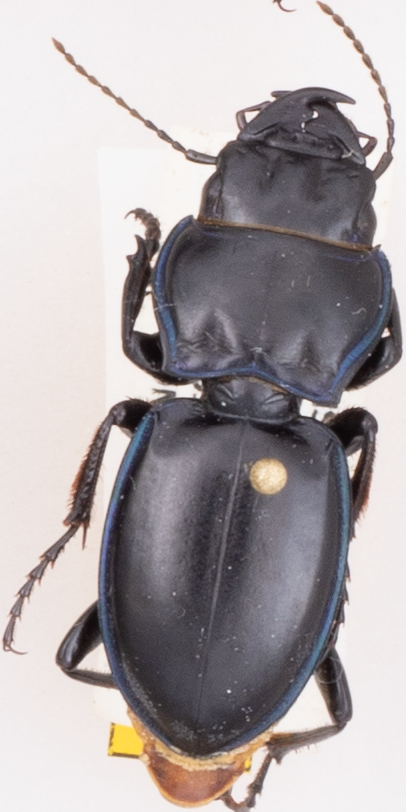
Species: Pasimachus elongatus
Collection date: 2018-06-18
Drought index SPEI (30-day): -2.01
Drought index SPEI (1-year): -1.416
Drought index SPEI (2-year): -0.782